Mooresville, Indiana

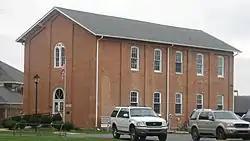
Mooresville Friends Academy Building

Every year, in early August, the town holds an "Old Settlers Fair" that involves a parade through downtown Mooresville and carnival attractions at Pioneer Park. The event usually lasts between three and four days. The first of these events, originally called Old Settlers Reunion and Picnic, was held on August 9, 1870, and was original held at Old Town Park in Mooresville after the land was donated by Samuel Moore. Old Town Park was used to hold this event every year, except for 1943, until 1995. Pioneer Park become the center for this event after 1995.